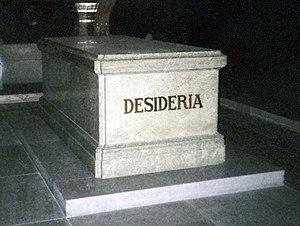
L’église de Riddarholmen est une ancienne abbaye de la ville de Stockholm. Située sur l'île de Riddarholmen, au cœur de la vieille ville, elle est la nécropole des souverains suédois. Le sanctuaire abrite ainsi les tombeaux de la majorité des rois, reines, princes et princesses de Suède du XVIIᵉ au XXᵉ siècle. Depuis 1922, la famille royale suédoise a choisi un autre lieu d'inhumation : le cimetière royal d'Haga.
Bernardine Eugénie Désirée Clary, née le 8 novembre 1777 à Marseille, et morte le 17 décembre 1860 à Stockholm, est la première princesse de Pontecorvo, puis reine consort de Suède et de Norvège de 1818 à 1844, comme épouse du roi Charles XIV Jean de Suède. Elle change officiellement son nom en « Desideria », nom latin qu'elle-même n'utilise pas.